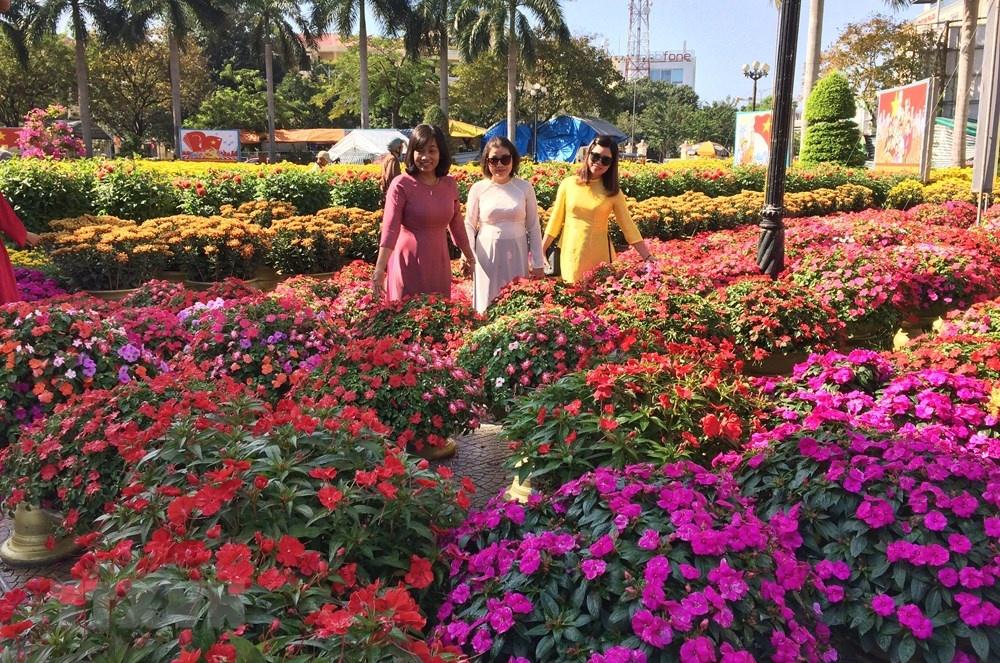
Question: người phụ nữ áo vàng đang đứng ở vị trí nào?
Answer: đang đứng phía sau hai người phụ nữ còn lại